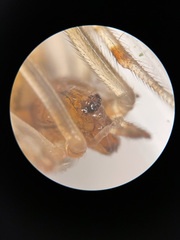
Species: Parasteatoda_tepidariorum